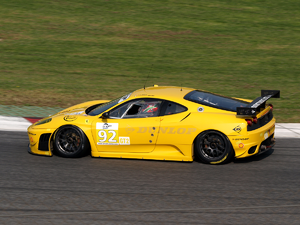
JMW Motorsport est une écurie britannique de sport automobile fondée en 2009 par Jim McWhirter et est basée à Colchester. L'équipe est engagée en European Le Mans Series et aux 24 Heures du Mans.